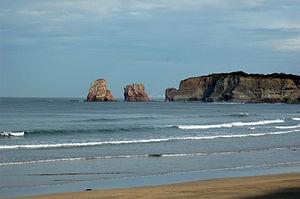
Hendaye /ɑ̃.daj/ est une commune du Pays basque français, dans le département des Pyrénées-Atlantiques en région Nouvelle-Aquitaine. Elle est à la pointe sud-ouest de la France et la dernière ville côtière avant l'Espagne.